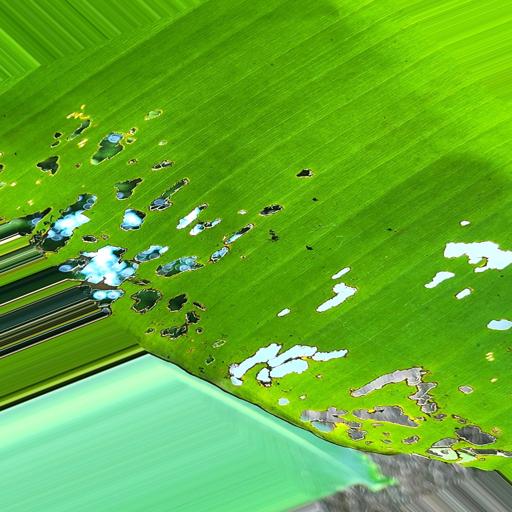
Label: insect_pest